Sarah Hyland

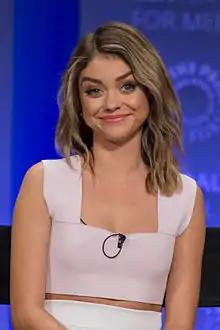
Hyland at the 2015 PaleyFest

Sarah Jane Hyland (born November 24, 1990) is an American actress. Born in Manhattan, she attended the Professional Performing Arts School before having minor roles in the films "Private Parts" (1997), "Annie" (1999) and "Blind Date" (2007). She is best known for playing Haley Dunphy in the ABC sitcom "Modern Family" (2009–2020), for which she received a nomination for the Critics' Choice Television Award for Best Supporting Actress in a Comedy Series. From 2022 to 2023, Hyland hosted "Love Island USA" on Peacock.